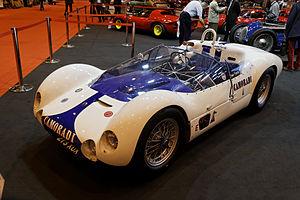
Lloyd "Lucky" Perry Casner, né le 30 août 1928 à New York et mort le 10 avril 1965 au circuit du Mans, était un pilote automobile américain sur circuits à bord de voitures de sport, Grand Tourisme.